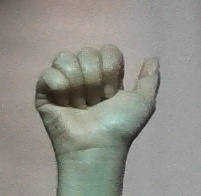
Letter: dhad